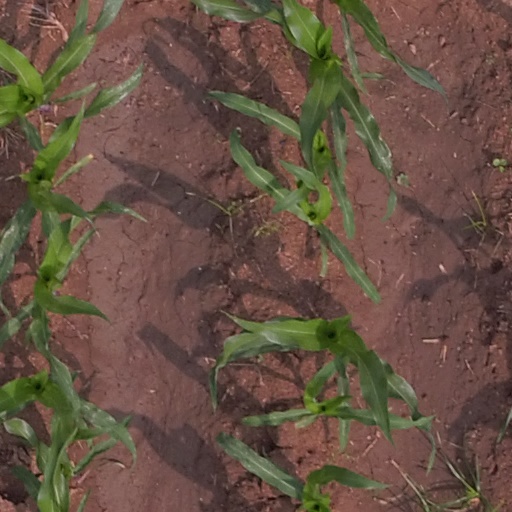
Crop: maize; corn